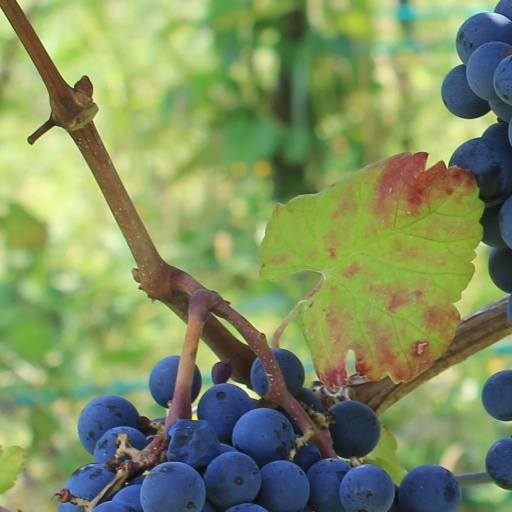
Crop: grape